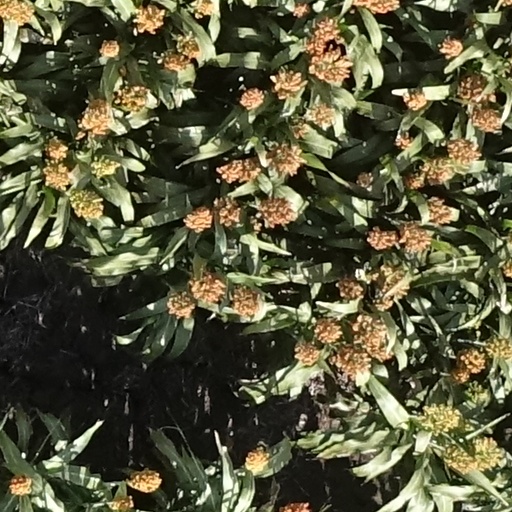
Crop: sorghum